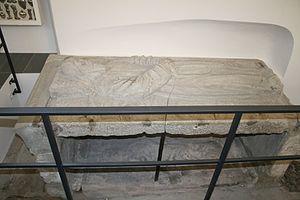
Cette liste présente les biens culturels d'importance nationale dans le canton d'Obwald. Cette liste correspond à l'édition 2009 de l'Inventaire Suisse des biens culturels d'importance nationale pour le canton d'Obwald. Il est trié par commune et inclus : 22 bâtiments séparés, 6 collections et 3 sites archéologiques.